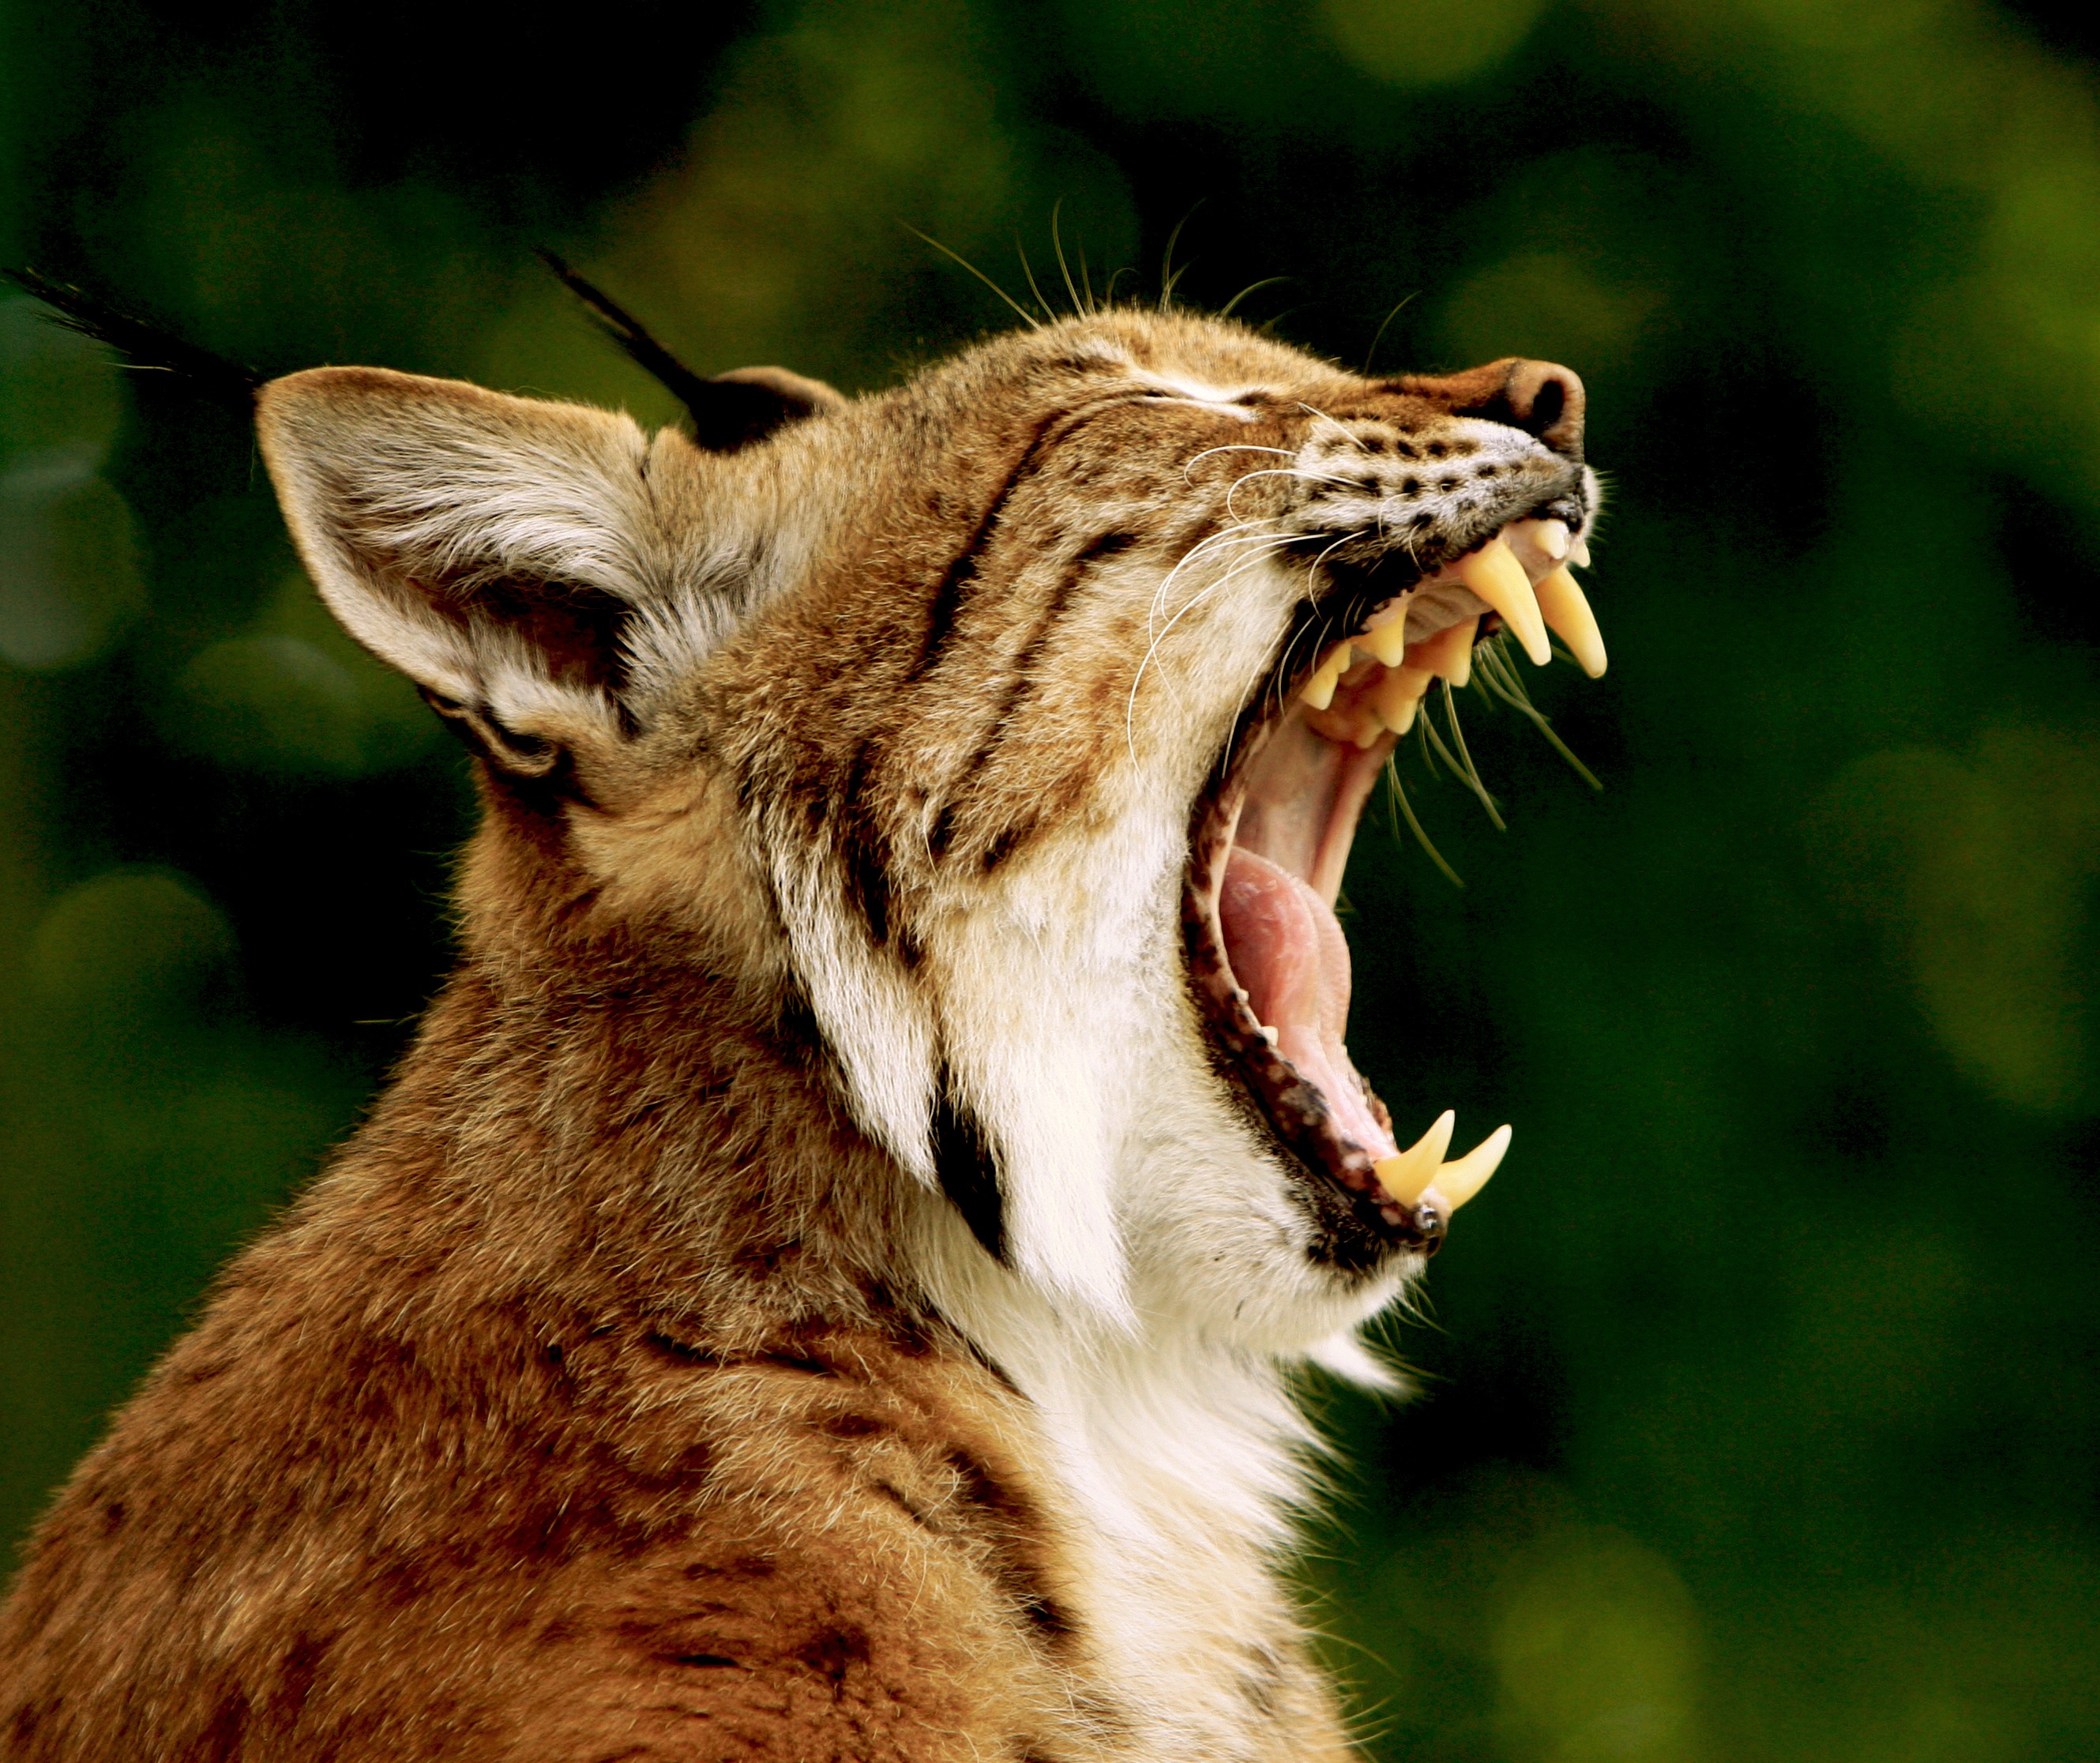
animal, wildlife, mammal, fauna, yawn, close up, whiskers, head, vertebrate, lynx, bobcat, puma, wild cat, small to medium sized cats, cat like mammal